Vesna Lemaić

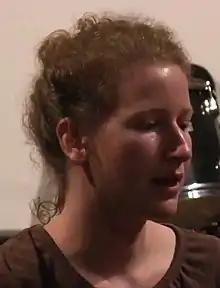
Vesna Lemaić in 2015

Vesna Lemaić (born 1981) is a Slovene writer from Ljubljana.